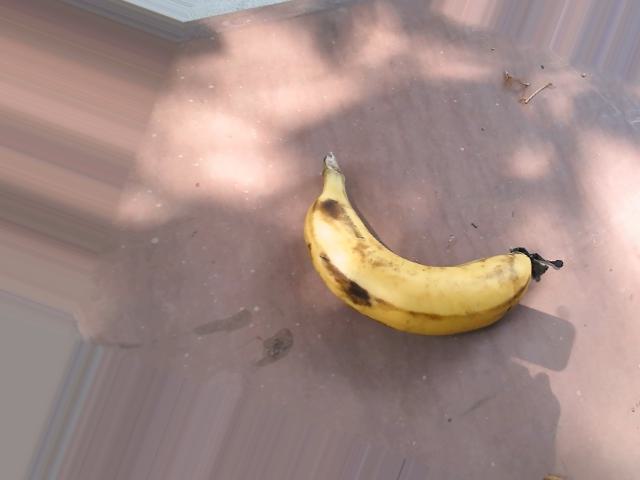
Label: Ripe_Banana